Champagne breakfast

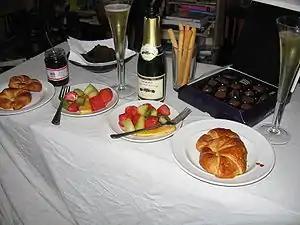
Champagne breakfast

A champagne breakfast is a breakfast served with champagne or sparkling wine. It is a new concept in some countries and is not typical of the role of a breakfast.